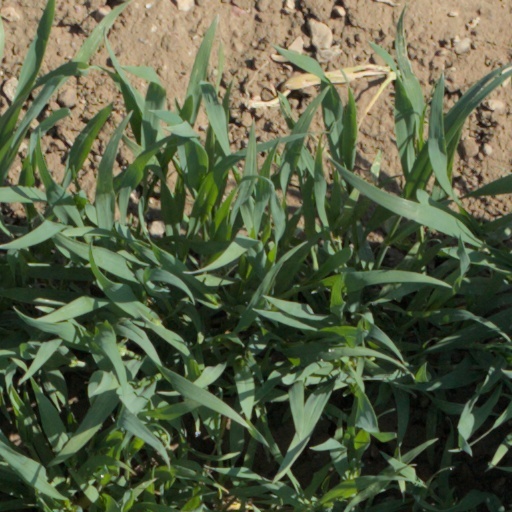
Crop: wheat